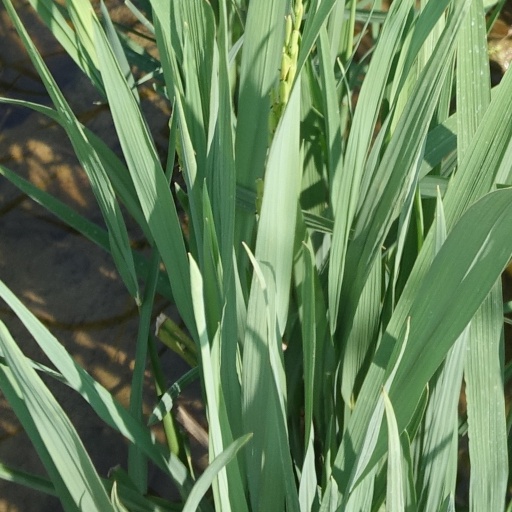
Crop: rice